Skanke (noble family)

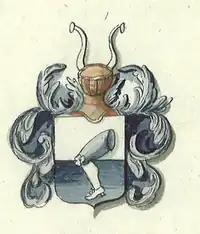
Coat of arms of the Skanke family

According to the Skanke Family Association in Norway ("Skanke-foreningen i Norge"), the family can trace its roots to Jemtland in the 14th century with a high degree of certainty, and with less certainty to the Isle of Man before that. The association's shield depicts a blue-armored leg (or shank), spurred in gold, on a field of white.